Znojmo District

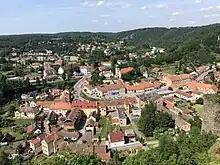
Vranov nad Dyjí and surrounding landscape

Znojmo District borders Austria in the south. The area is characterized by a slightly undulating and sparsely wooded landscape, with an above-average share of agricultural land and above-average temperatures. The territory extends into three geomorphological mesoregions: Jevišovice Uplands (most of the territory), Dyje–Svratka Valley (west) and Bobrava Highlands (small part in the northeast). The highest point of the district is a contour line in Zblovice with an elevation of , the lowest point are the river beds of the Thaya and Jevišovka in Hrušovany nad Jevišovkou at .